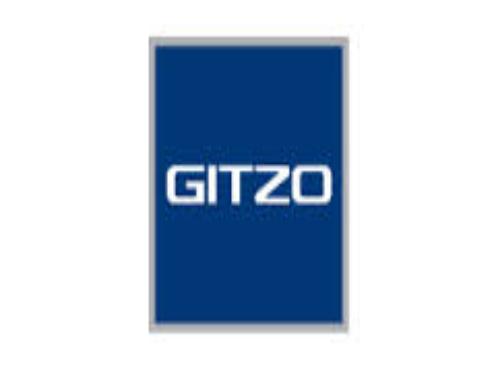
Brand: Gitzo
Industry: Electronic